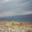
Label: sea